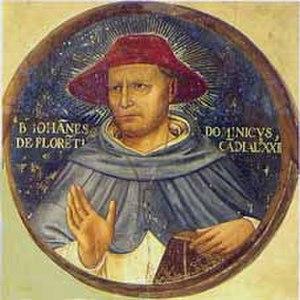
Giovanni Dominici représenté sur un médaillon de la Crucifixion et les saints de Fra Angelico de la fresque de l'ex-salle capitulaire du couvent San marco.
Cette liste concerne des saints reconnus comme tels par l'Église catholique qui ont vécu au XVᵉ siècle.
Giovanni Dominici est un dominicain italien de la fin du XIVᵉ et du début du XVᵉ siècle, qui fut archevêque de Raguse et cardinal. Il tenta de convertir les Hussites.
La Crucifixion et saints est une fresque monumentale de 550 × 950 cm réalisée par Fra Angelico vers 1441-1442 sur le tympan nord de l'ex-salle capitulaire du couvent San Marco devenu le musée national San Marco, à Florence en Toscane.